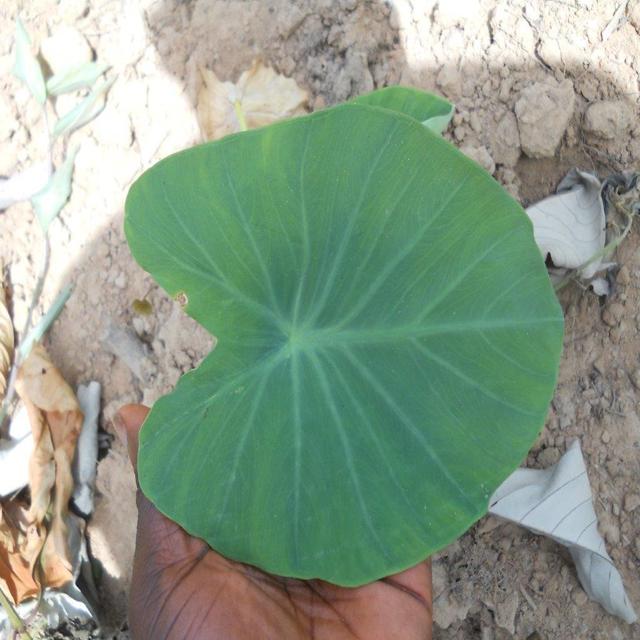
Label: Healthy